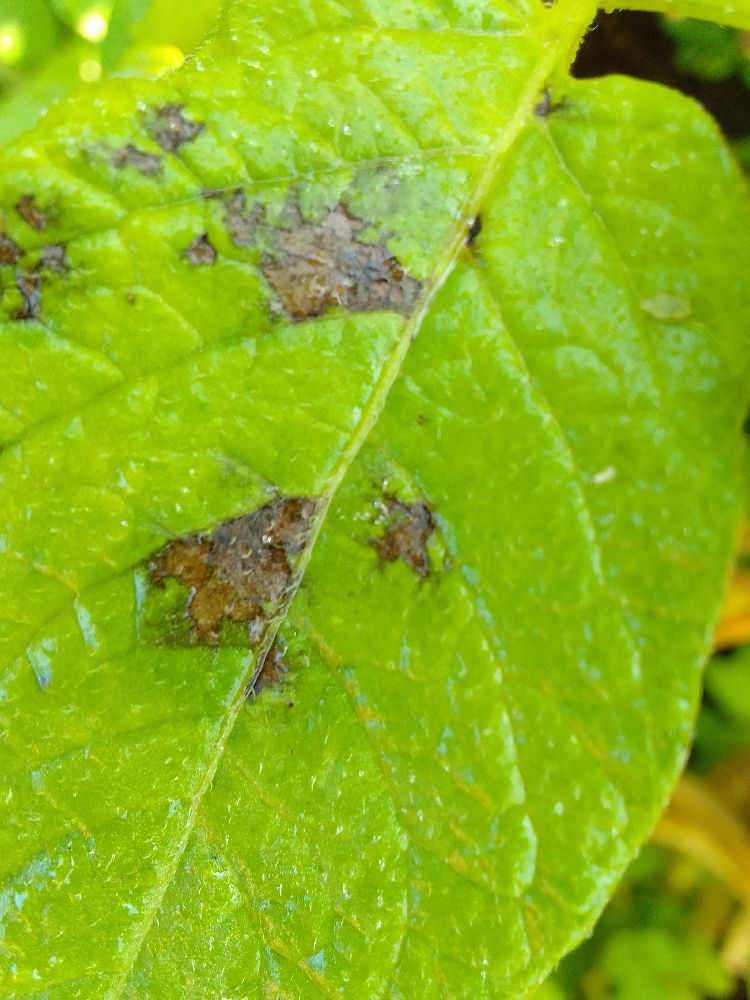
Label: Early blight